Federal Reserve Bank of New York Building

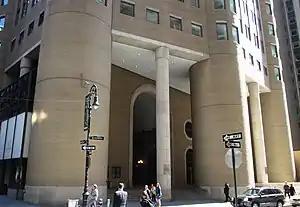

In addition to the main building, the Federal Reserve Bank of New York occupies a neighboring structure immediately to the north at 33 Maiden Lane, also known as 2 Federal Plaza. The New York Fed had acquired the site, at Maiden Lane and Nassau Street, in the 1960s, with plans to build an annex designed by Kevin Roche John Dinkeloo and Associates, but canceled the plans in 1976. The site was then sold to Park Tower Realty in 1980.